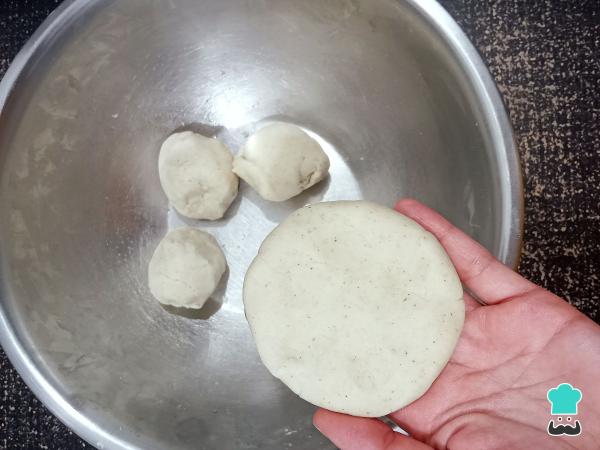
Cierra las gorditas y aplástalas ligeramente con las manos.Truco: cuando cierres las gorditas, ten cuidado de no aplicar demasiada fuerza para evitar que el relleno se desparrame por las orillas.